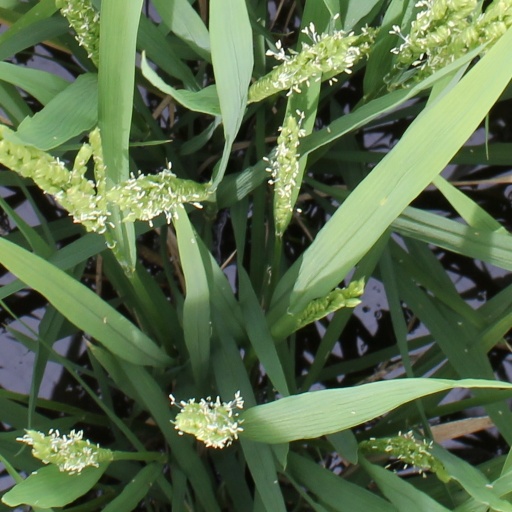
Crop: rice